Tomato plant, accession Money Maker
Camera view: vertical (180 deg); turntable rotation: 270 degrees
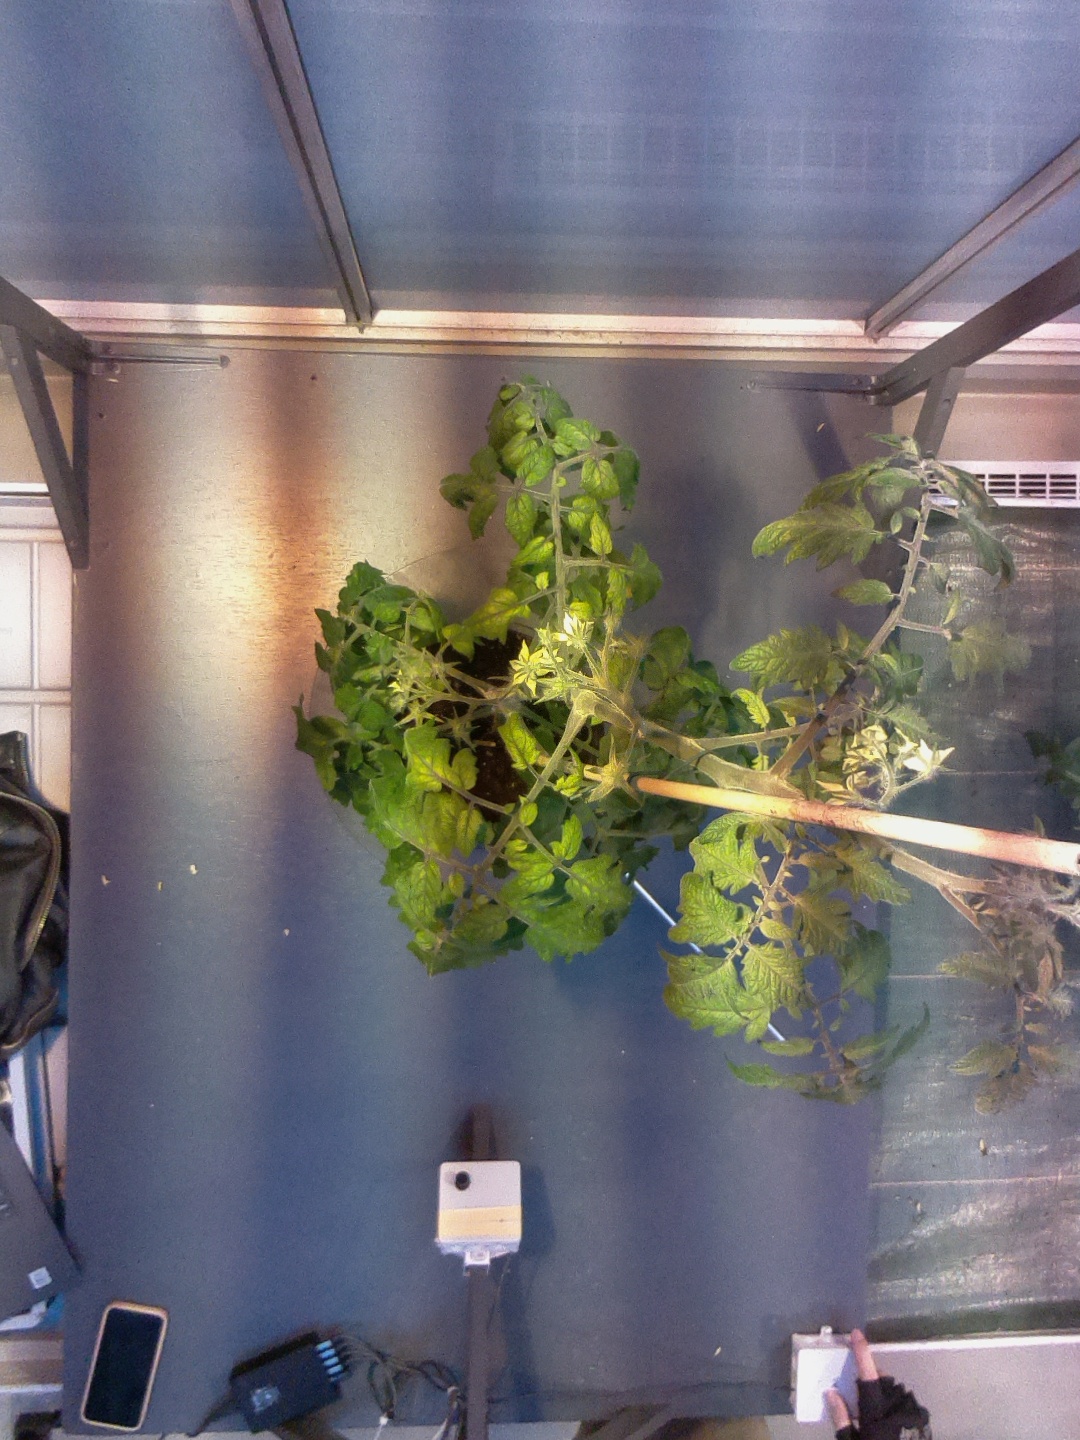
BBCH growth stage 71: 10%-20% of final fruit size